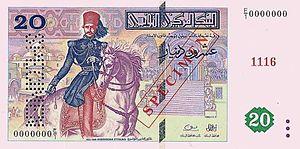
Le musée national du Bardo est un musée de Tunis, capitale de la Tunisie, situé dans la banlieue du Bardo.
Kheireddine Pacha, parfois appelé Kheireddine Ettounsi, né en 1822 ou 1823 et mort le 30 janvier 1890 à Constantinople, est un homme politique d'origine circassienne, ancien esclave, qui devient grand vizir de la régence de Tunis puis de l'Empire ottoman. Il assume un rôle de réformateur à une époque d'expansion européenne dans le bassin méditerranéen.